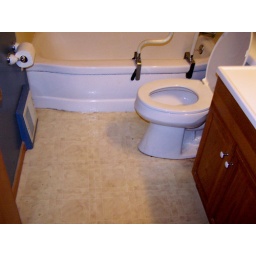
The Old Bathroom. The tub was hard to get into, the surround was shot, and the floor was damaged by leaking water.